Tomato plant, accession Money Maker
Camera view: tilt-top (135 deg); turntable rotation: 90 degrees
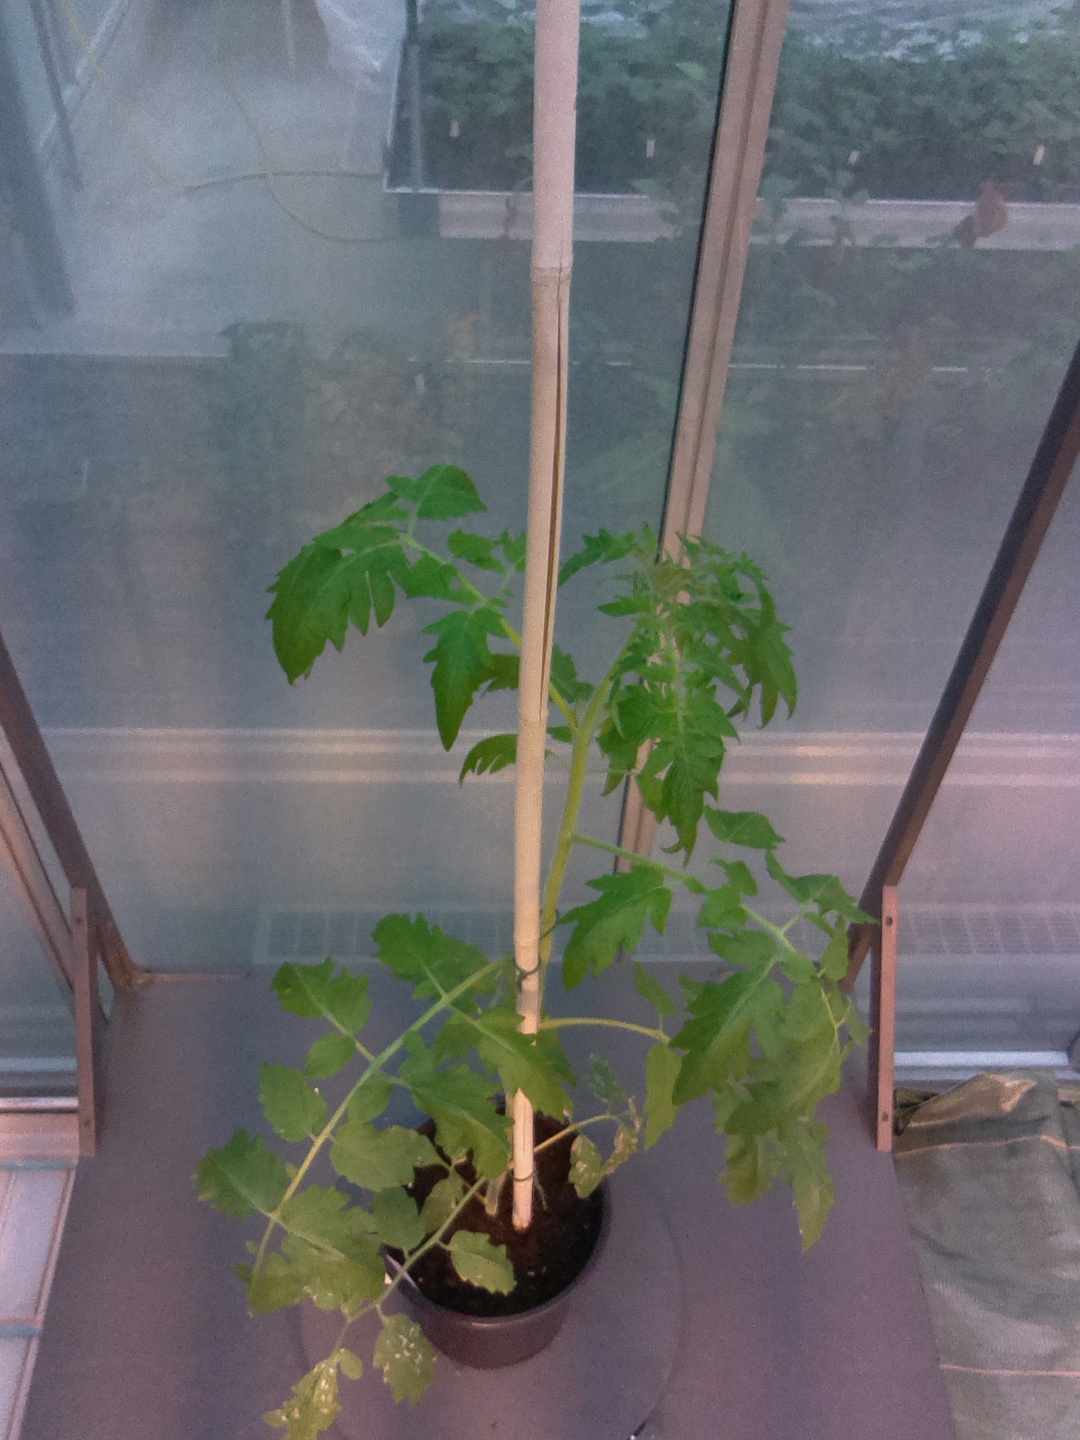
BBCH growth stage 54: 4 inflorescences visible